Van Williams (drummer)

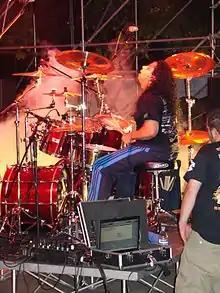
Williams performing with Nevermore in 2007

Van Williams (born December 5, 1966) is an American musician, best known as the drummer of heavy metal band Nevermore. He hails from New York where he began his music career in various bands, later relocating to Seattle, Washington in 1993. After auditioning for Nevermore they were soon signed onto Century Media Records. He used to play drums for Ashes of Ares and Armageddon, and as of 2024, he currently drums for Ghost Ship Octavius, musical project Pure Sweet Hell, and Alcatrazz.